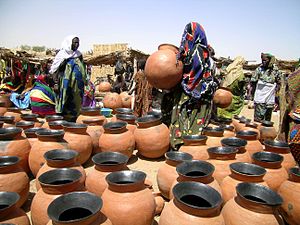
Songhai
Songhai-kvinder sælger lertøj på markedet
Songhai eller songhai-folket er en etnisk gruppe fra Vestafrika, der er beslægtet med den etniske gruppe Mande. Songhai-sproget er derimod i familie med den nilosahariske sproggruppe, hvilket ikke gælder Songhai-folkets nabogrupper.